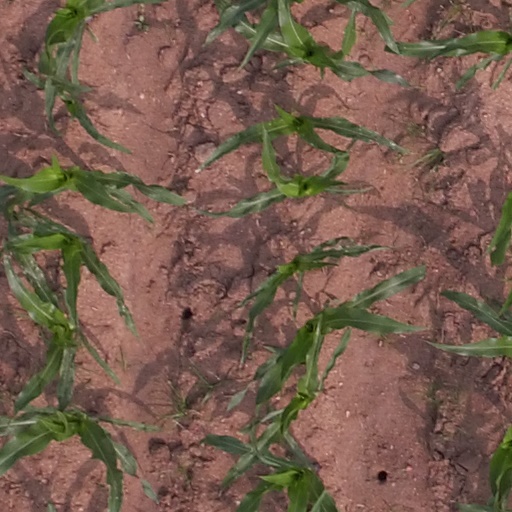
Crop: maize; corn